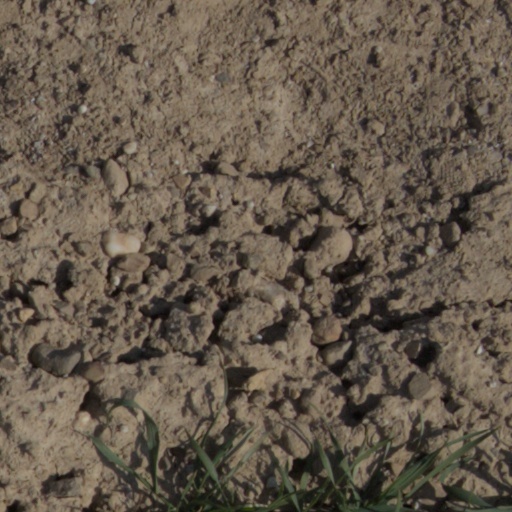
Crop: wheat